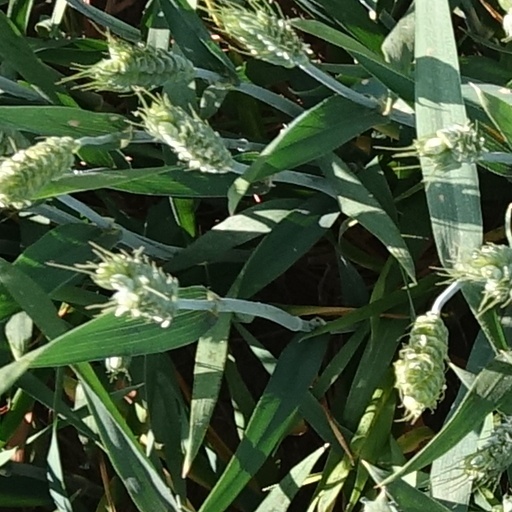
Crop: wheat